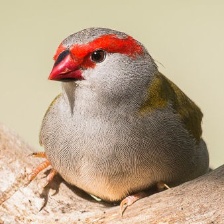
Species: RED BROWED FINCH
Scientific name: NEOCHMIA TEMPORALIS
ImageNet parent category: house_finch